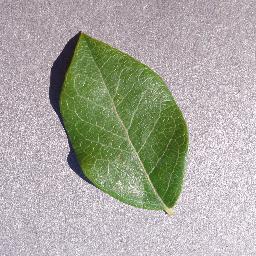
Label: Blueberry___healthy